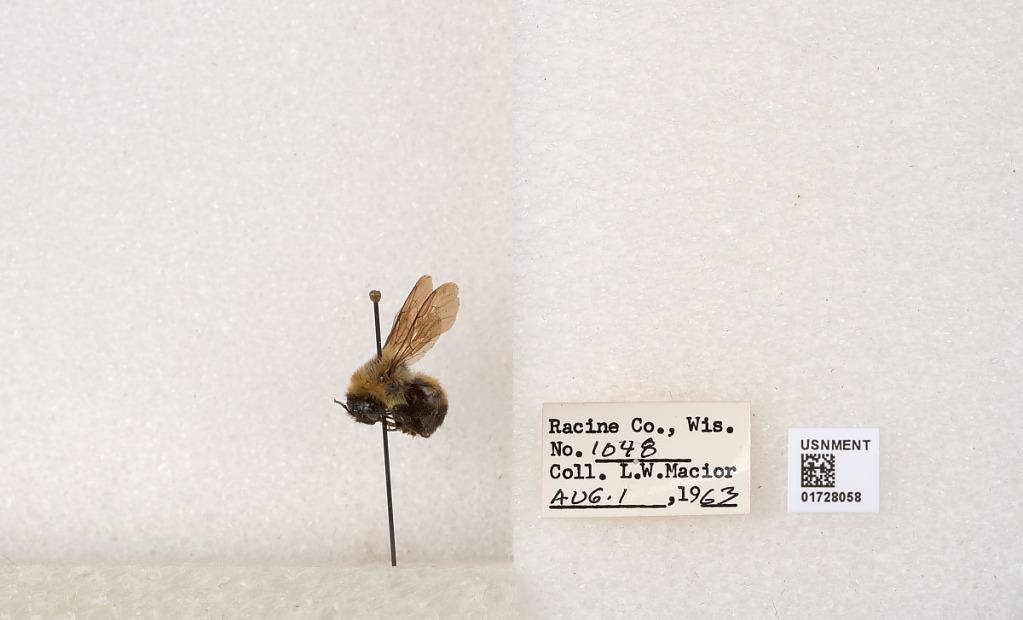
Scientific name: Bombus (Separatobombus) griseocollis (De Geer)
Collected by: L. Macior
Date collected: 1963-8-1
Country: United States
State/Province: Wisconsin
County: Racine
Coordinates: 42.7299, -87.8123